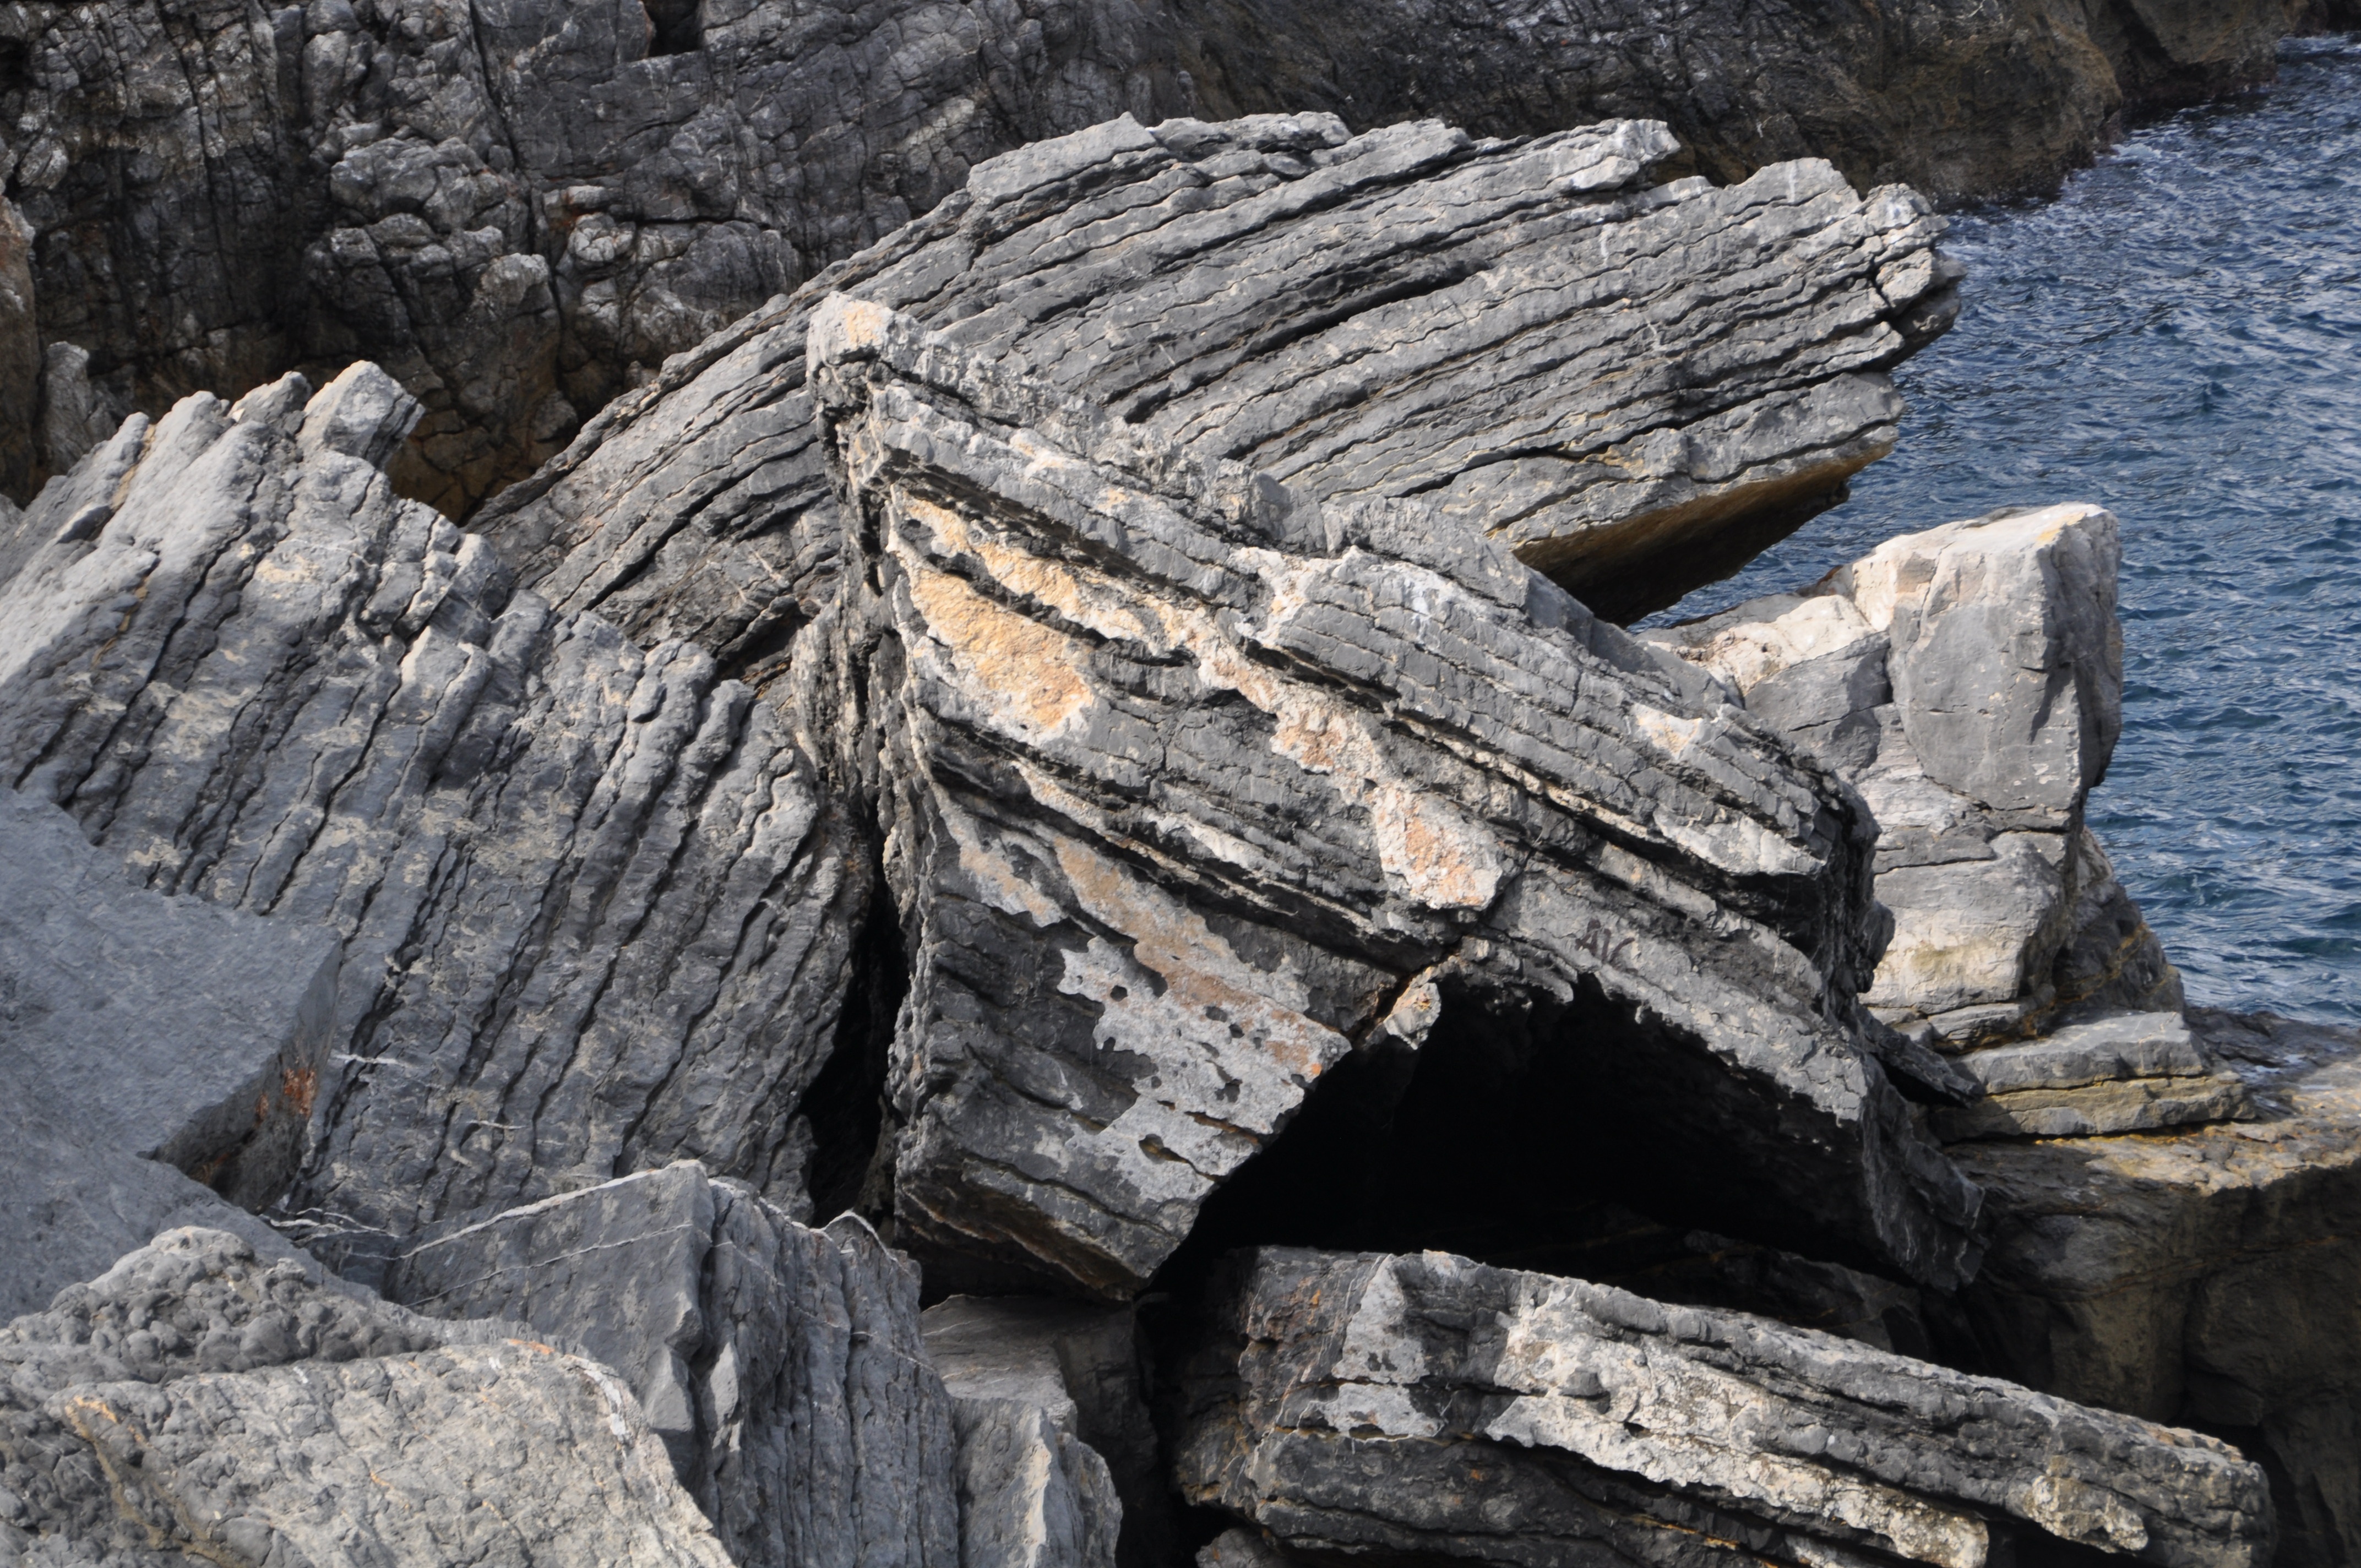
rock, wood, wall, stone, formation, cliff, italy, rocky, stone wall, terrain, material, geology, outcrop, scree, boulders, boulder, rocky coast, monolith, bedrock, liguria, igneous rock, porto venere